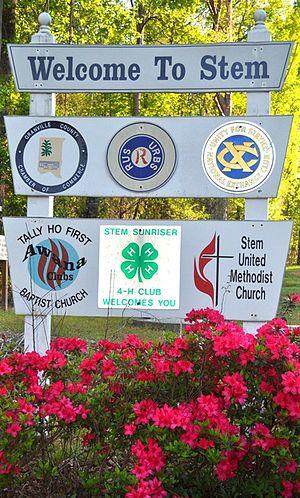
Stem est une ville américaine située dans le comté de Granville dans l'État de Caroline du Nord. En 2010, sa population était de 463 habitants.